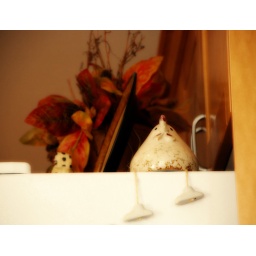
my mom has chickens all over her kitchen